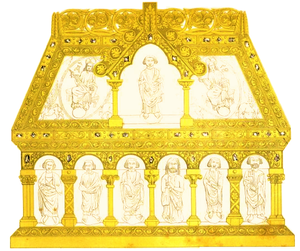
Abbaye de Saint-Evroult, Orne, Châsse (gravure ancienne retouchée)
L’abbaye de Saint-Évroult est une ancienne abbaye bénédictine construite sur ce qui est aujourd'hui le territoire de la commune de Saint-Évroult-Notre-Dame-du-Bois. Elle est aujourd'hui en ruines et fait l’objet d’un classement au titre des monuments historiques depuis le 17 janvier 1967.